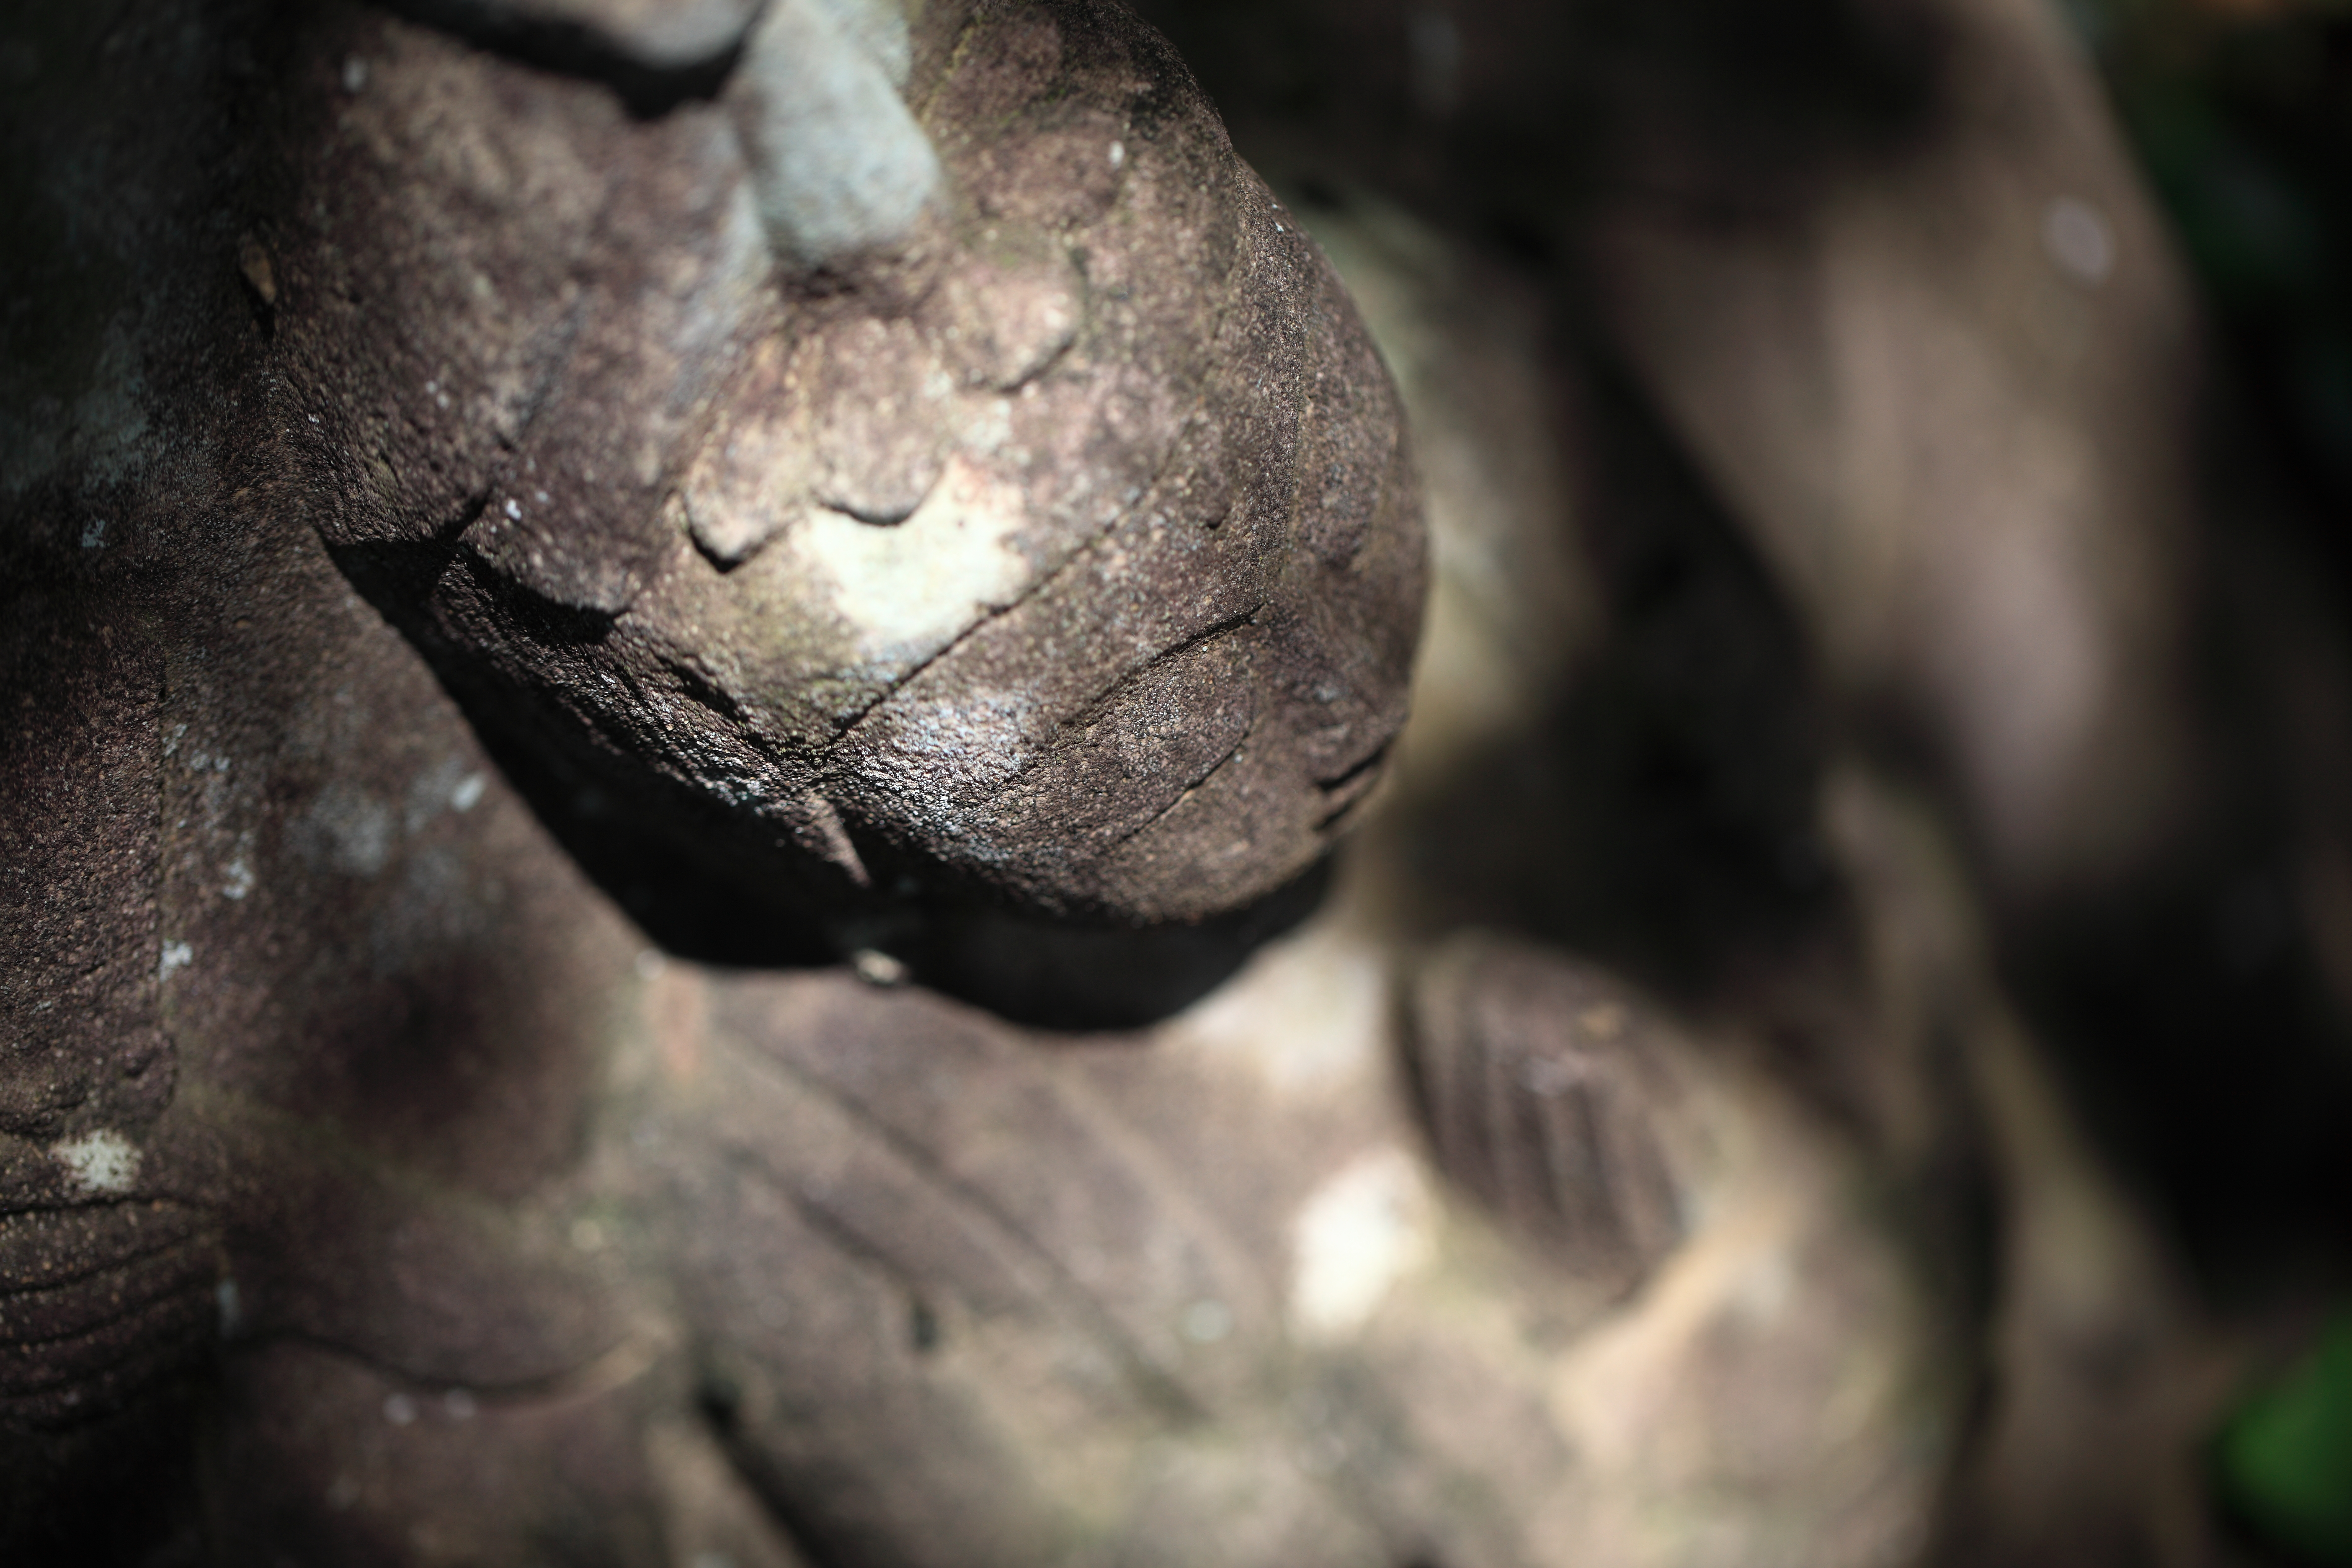
rock, high, reptile, close up, eye, shrine, 5d, hires, markii, hi, res, resolution, saitama, kodamagun, kanasanajinja, macro photography